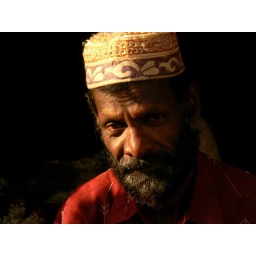
A morning in the flower market